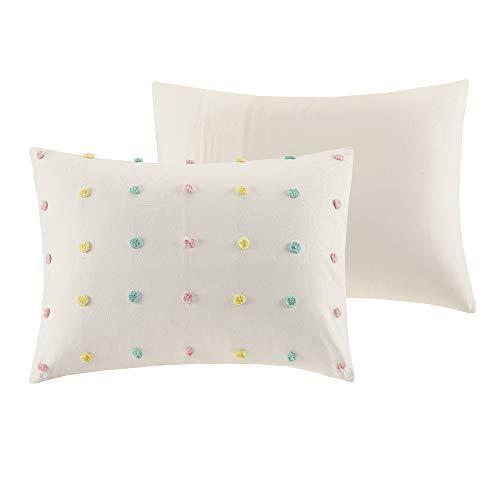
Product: Urban Habitat Kids Callie Comforter Reversible 100% Cotton Jacquard Weave Colorful Poms Dots Soft Overfilled Down Alternative Hypoallergenic All Season Bedding-Set, Twin, Multi
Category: Home & Kitchen | Bedding | Kids' Bedding | Comforters & Sets | Comforter Sets
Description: TECHNIQUE and COLOR - Our partial Bed in a bag set has a Twin XL / Twin size comforter is elegant soft 100% Cotton and textured with pink / yellow / green jacquard weave sensory pom-pom tufts woven evenly, the reverse compliments the beauty with the fabric solid color, perfectly matched Twin comforter set for a boy's or girl's room.
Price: $99.99
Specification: ProductDimensions:88x68x1inches|ItemWeight:9.2pounds|ShippingWeight:9.2pounds(Viewshippingratesandpolicies)|Manufacturer:UrbanHabitatKids|ASIN:B07DPNL14P|Itemmodelnumber:UHK10-0090